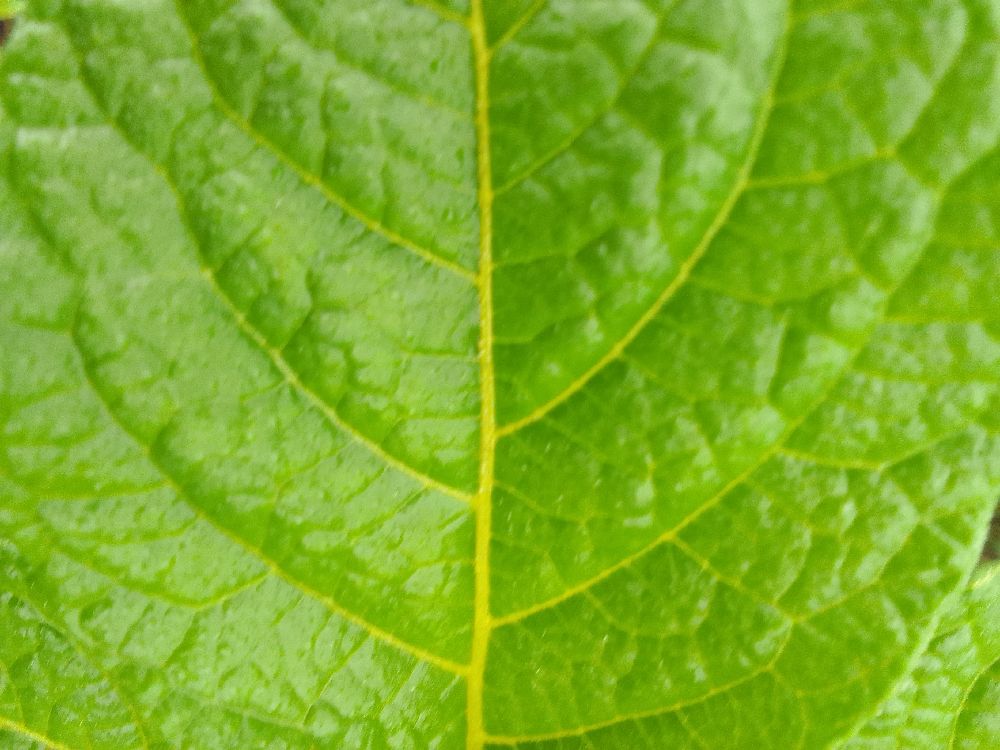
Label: Healthy